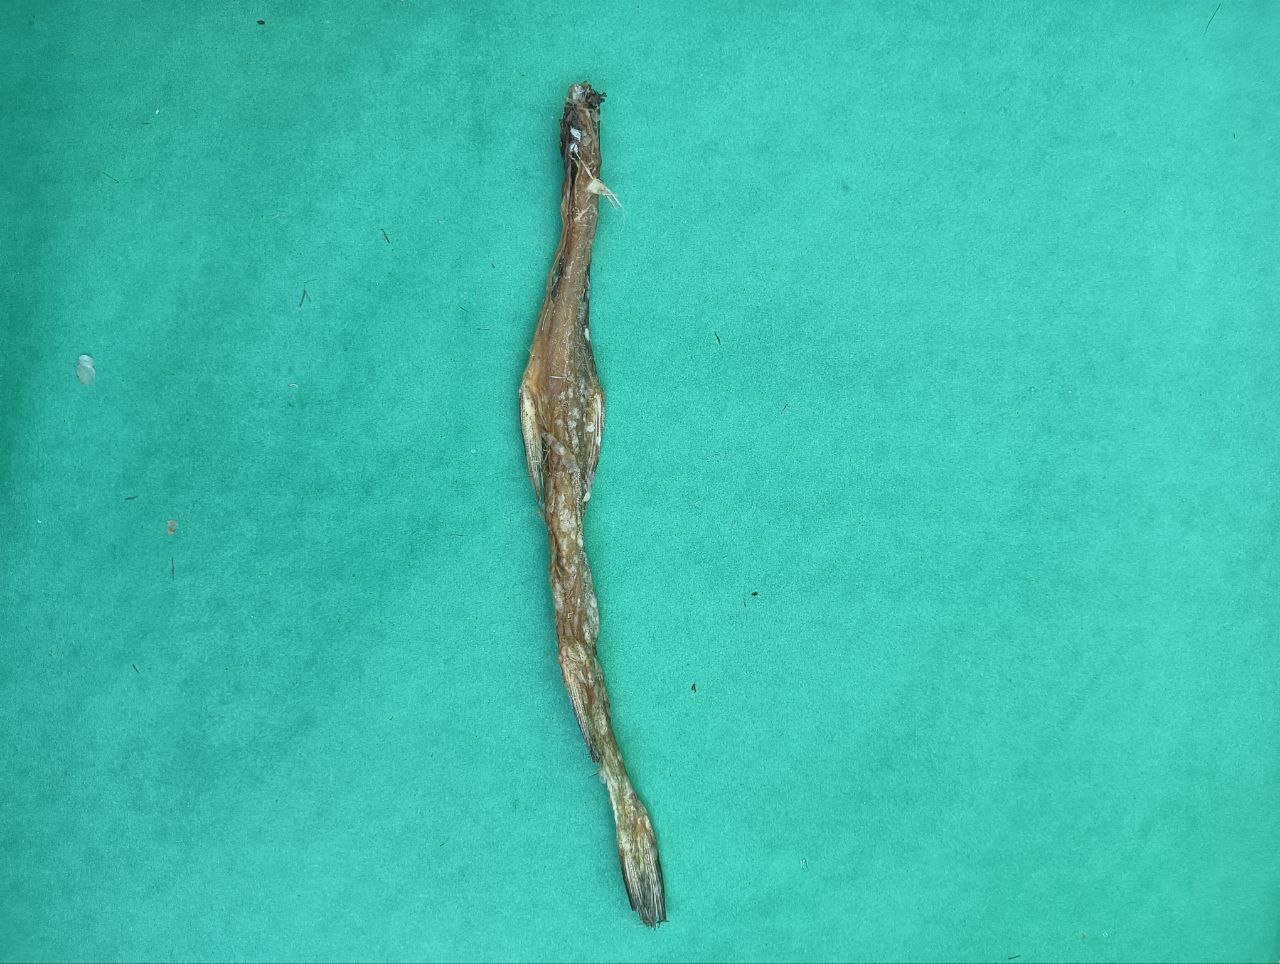
Species: Loitta